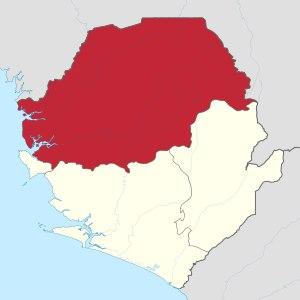
La province du Nord est l'une des 5 grandes subdivisions de Sierra Leone. La capitale de la province se situe à Makeni. Avant 2017, le territoire couvrait également la Province du Nord-Ouest.